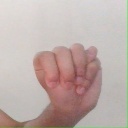
अक्षर: म